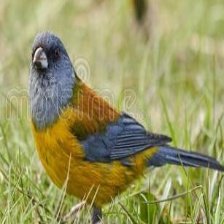
Species: PATAGONIAN SIERRA FINCH
Scientific name: PHRYGILUS PATAGONICUS
ImageNet parent category: house_finch